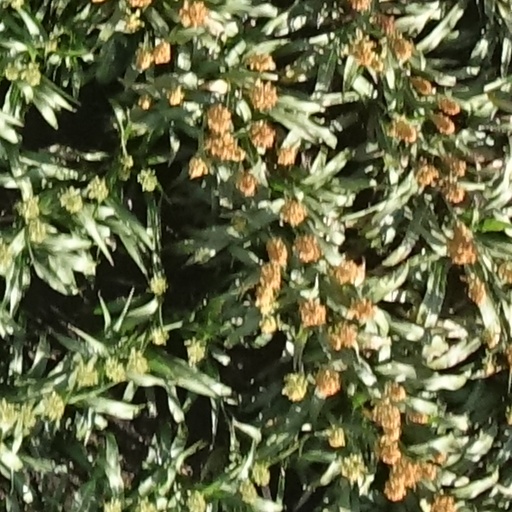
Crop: sorghum